Aamer Anwar

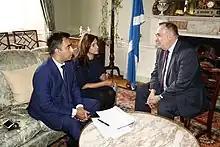
Anwar meeting with the first minister of Scotland, Alex Salmond, at Bute House, 2014

On 2 October 2012, Anwar gave evidence to the Scottish Parliament's Justice Committee arguing against allowing cameras in criminal trials. On 5 June 2014, it was announced that Anwar had lodged an appeal on behalf of the family of Abdelbaset Al-Megrahi, who was convicted of the bombing of Pan Am flight 103 in 1988 over Lockerbie. Al-Megrahi died from cancer following his compassionate release from prison while an application was being lodged with the Scottish Criminal Cases Review Commission, who sought to review his case and return it to the appeal court as a "miscarriage of justice". Anwar was also instructed by 24 British relatives of passengers who died on the flight, including Jim Swire.